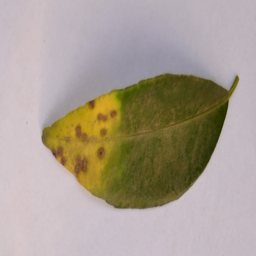
Plant part: leaf
Disease: canker